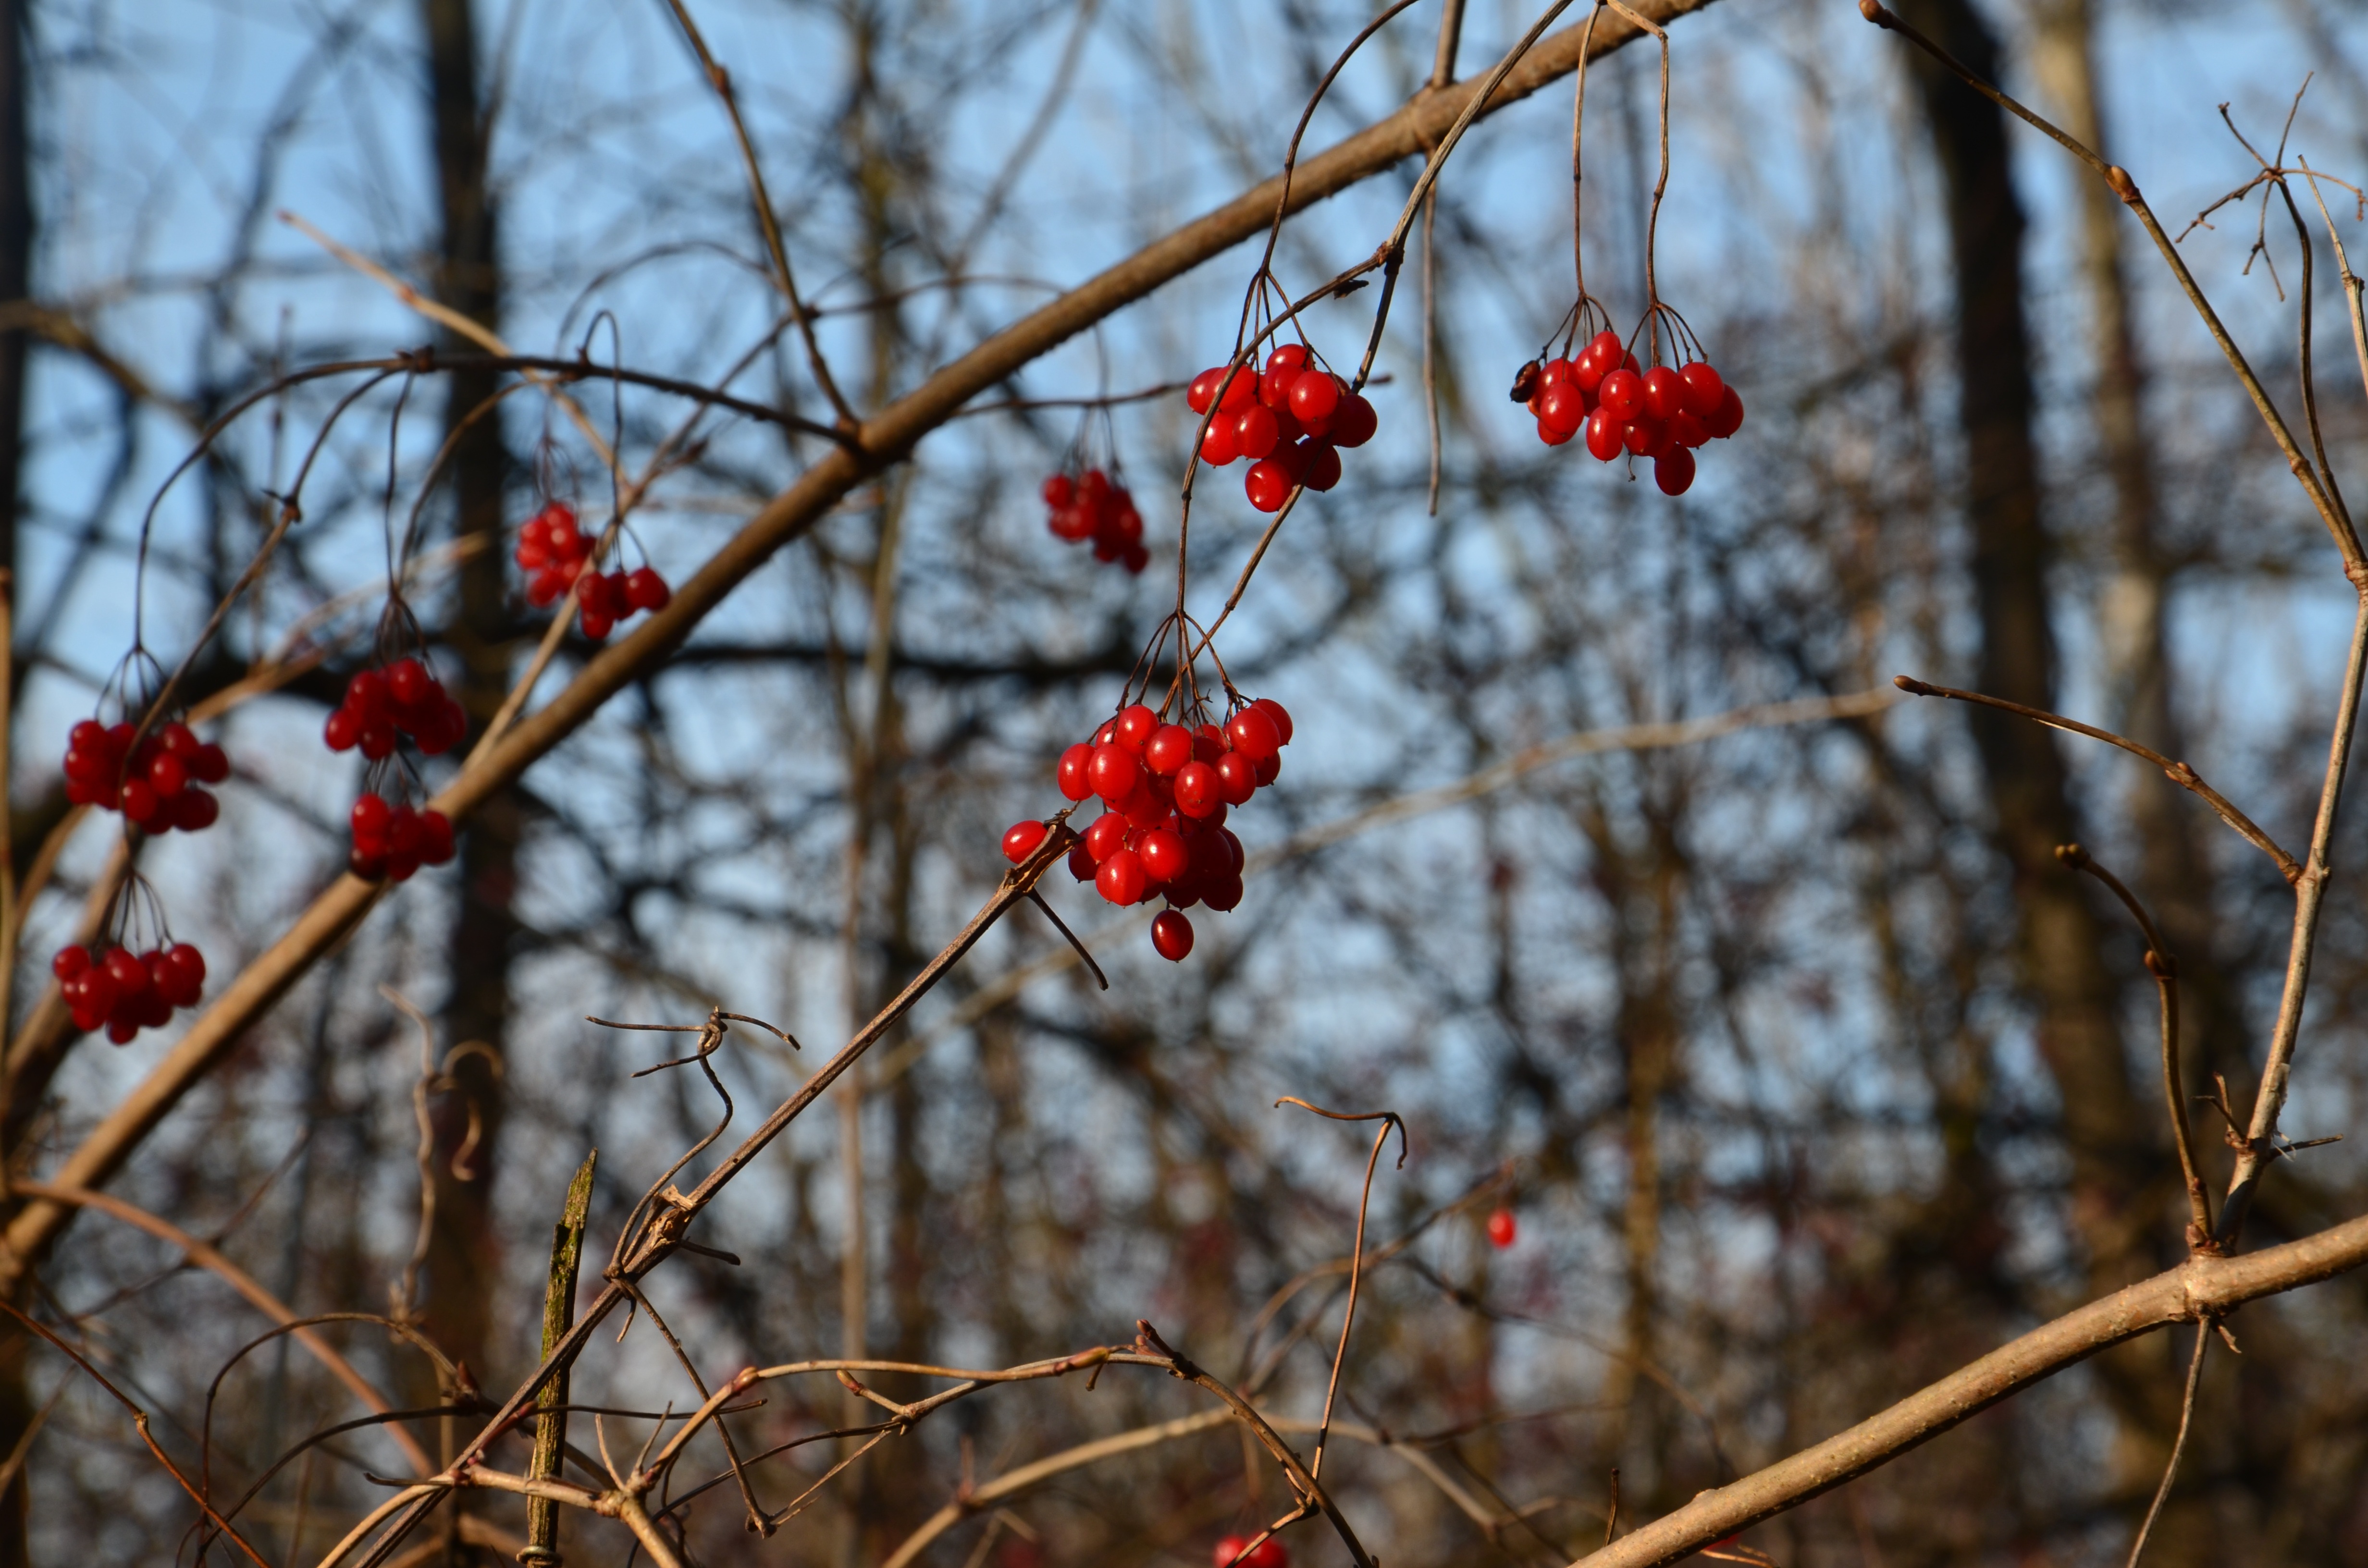
tree, nature, forest, branch, blossom, winter, plant, fruit, berry, sunlight, leaf, flower, food, spring, red, produce, autumn, botany, flora, season, twig, wild plant, berries, rowan, forest fruit, macro photography, berry red, forest plant, woody plant